Wind power in Kenya

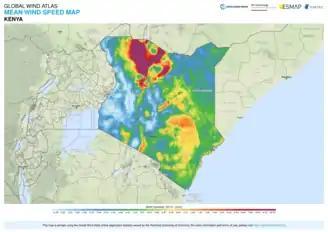
Mean Wind Speed in Kenya.

Kenya resides in the equatorial zone, a subsection of the tropics known to provide substantial wind and solar energy resources. Areas in the Rift Valley, such as the Marsabit and Turkana counties, enjoy the best wind speeds of the country and are highly utilized in wind based electrical production.